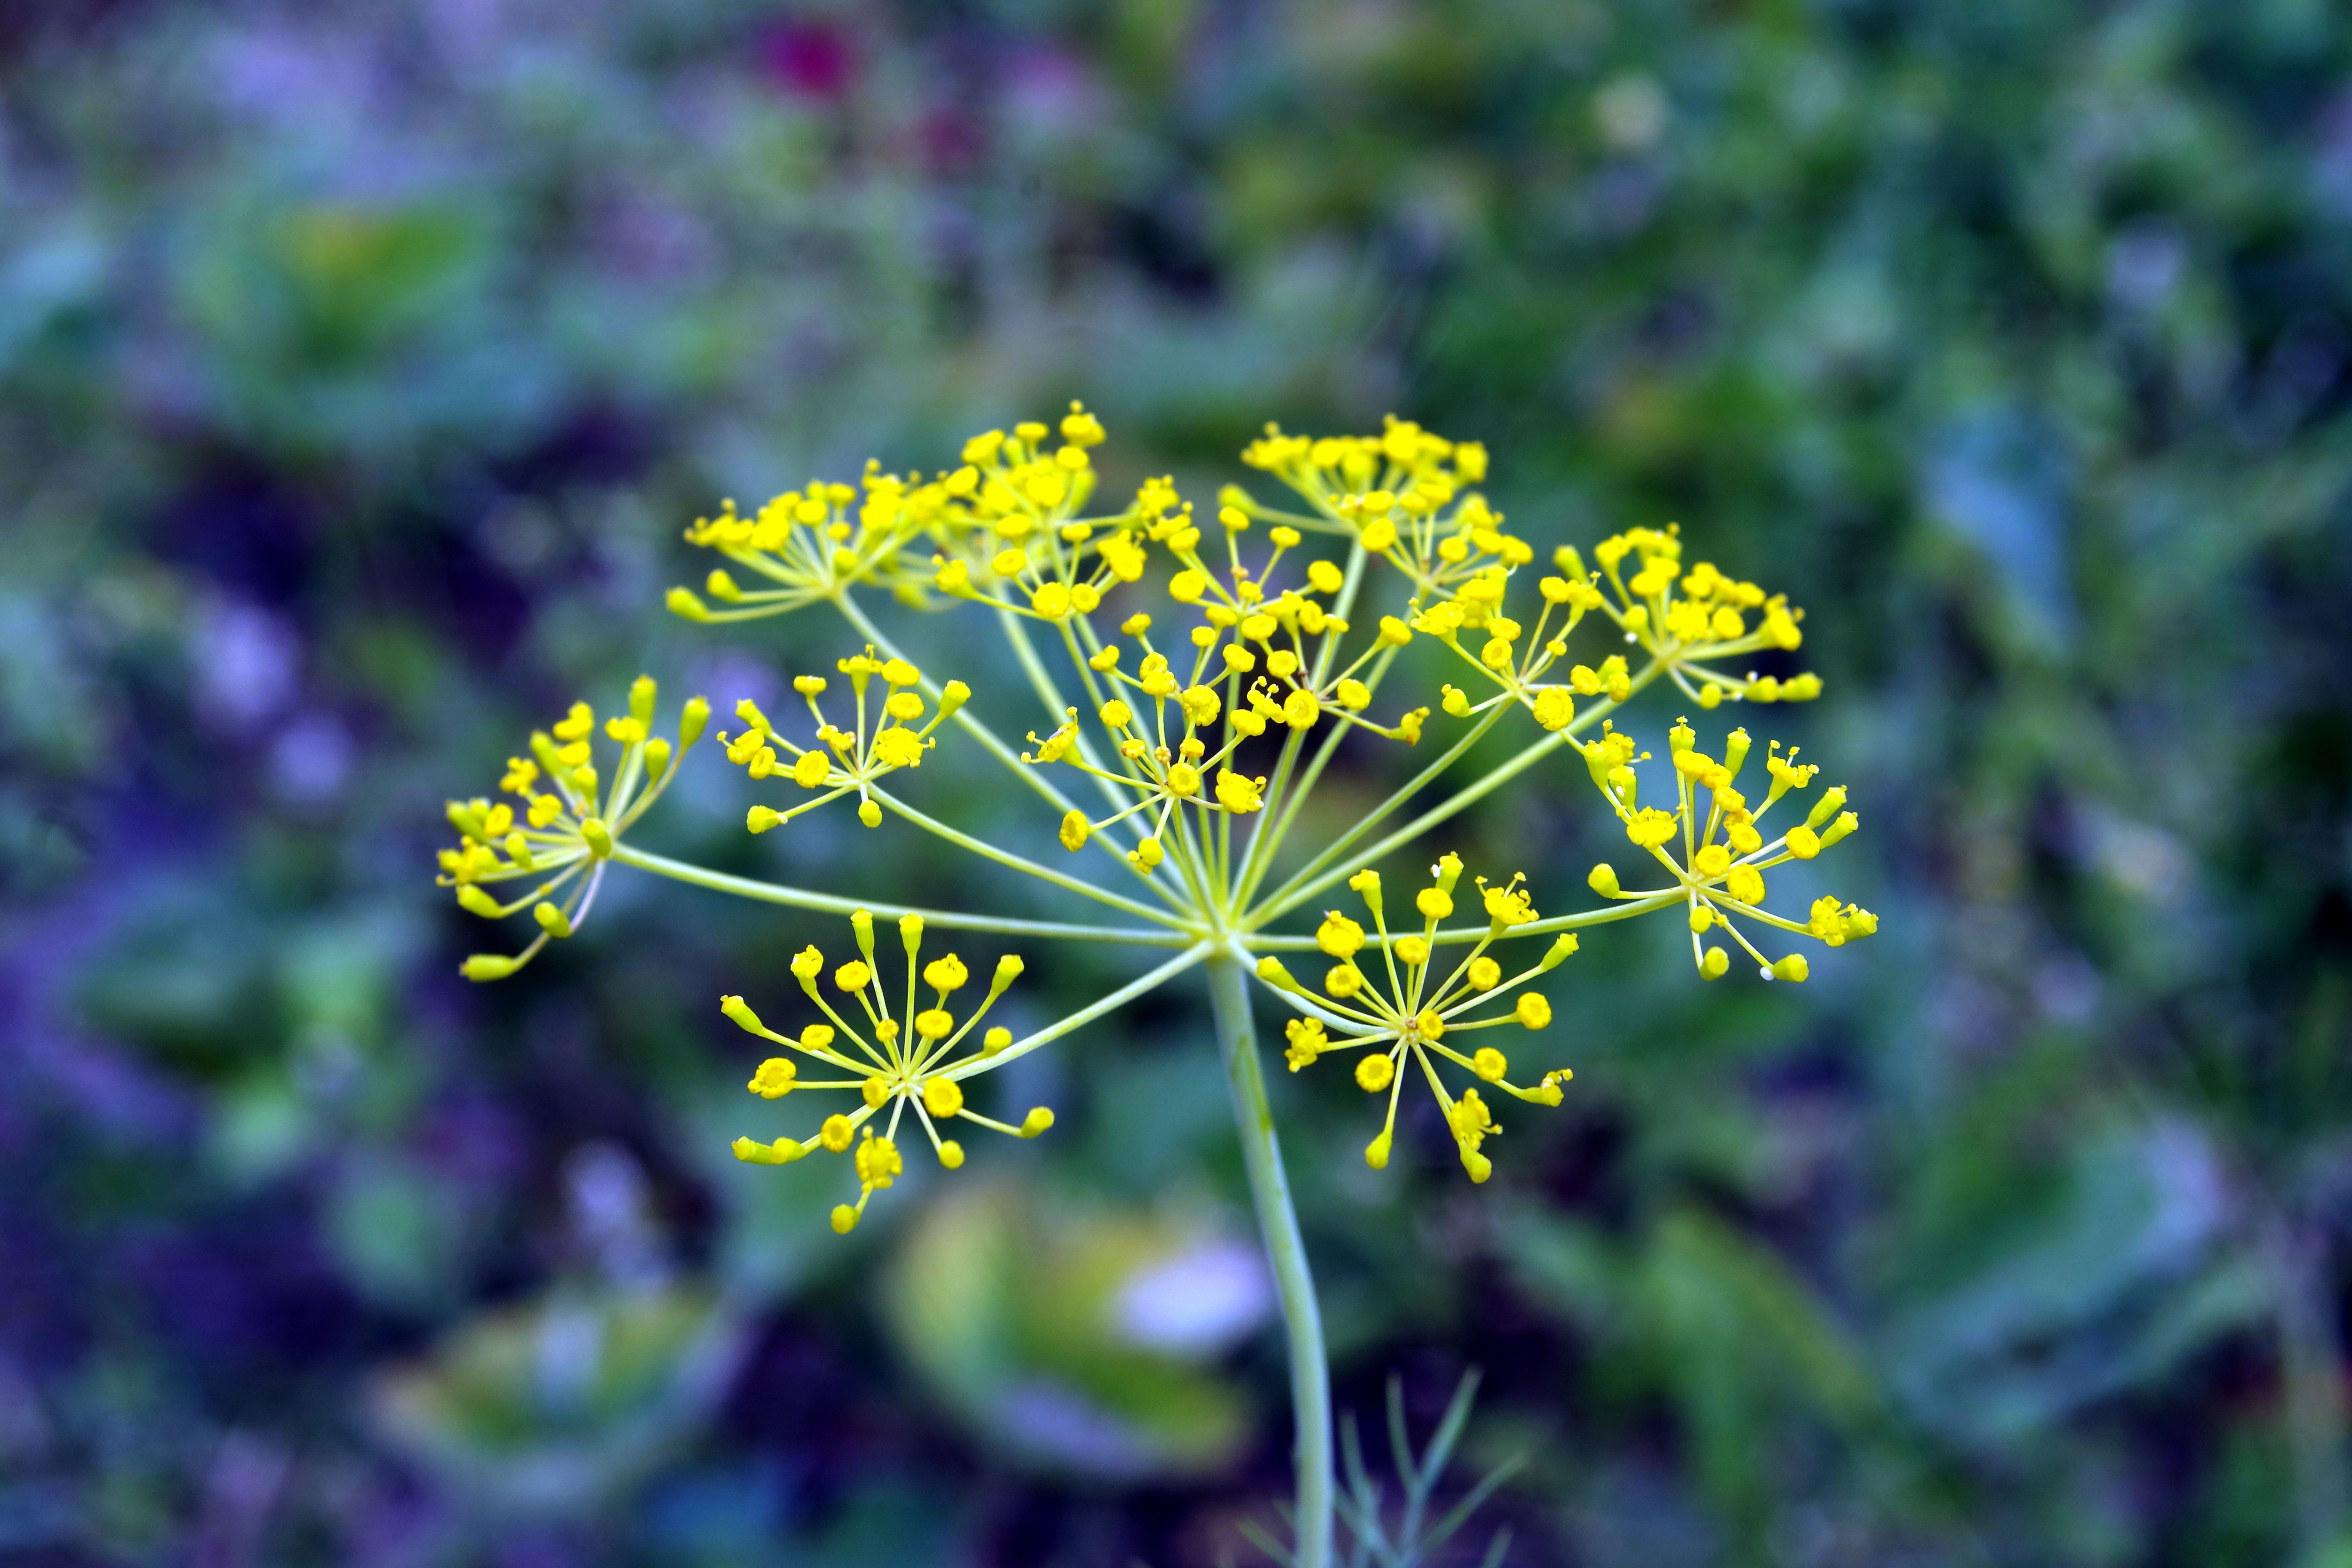
nature, blossom, plant, meadow, prairie, flower, green, spice, herb, botany, garden, flora, perennial, wildflower, vegetables, koper, macro photography, flowering plant, the plot, dill italian, subshrub, land plant